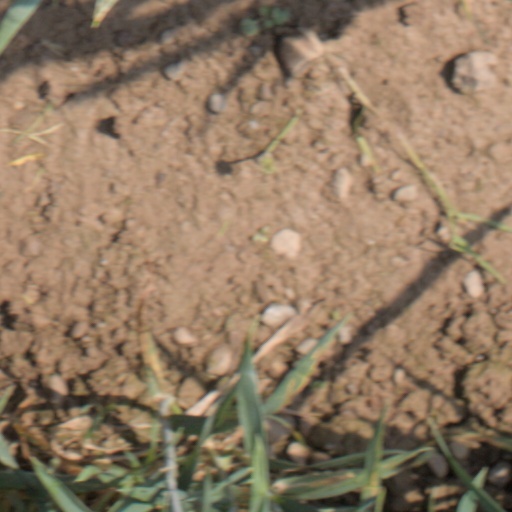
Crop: wheat